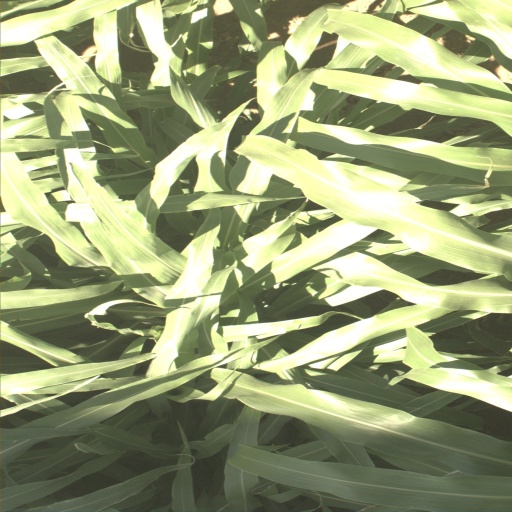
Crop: sorghum